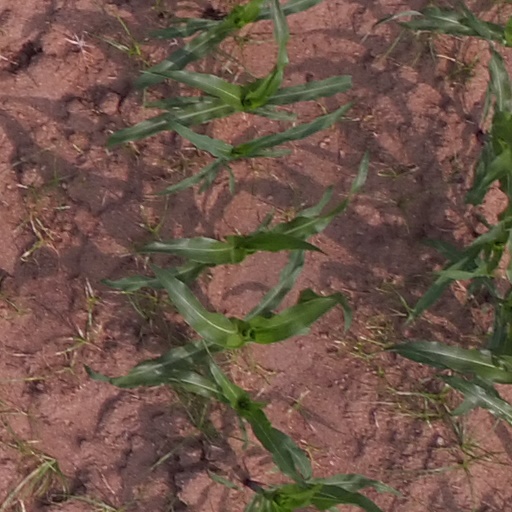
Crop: maize; corn